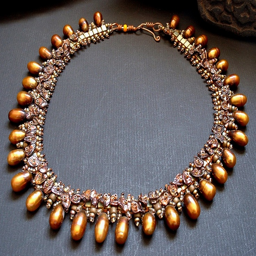
business - one of a kind necklace by person